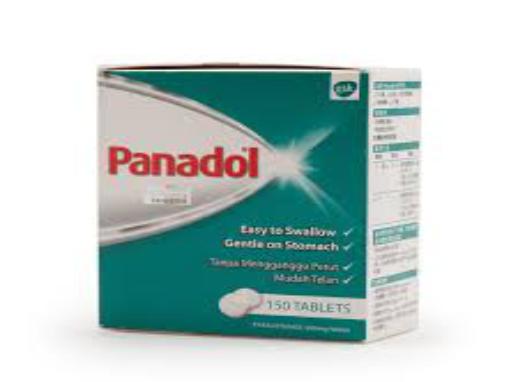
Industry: Medical